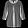
Label: Shirt